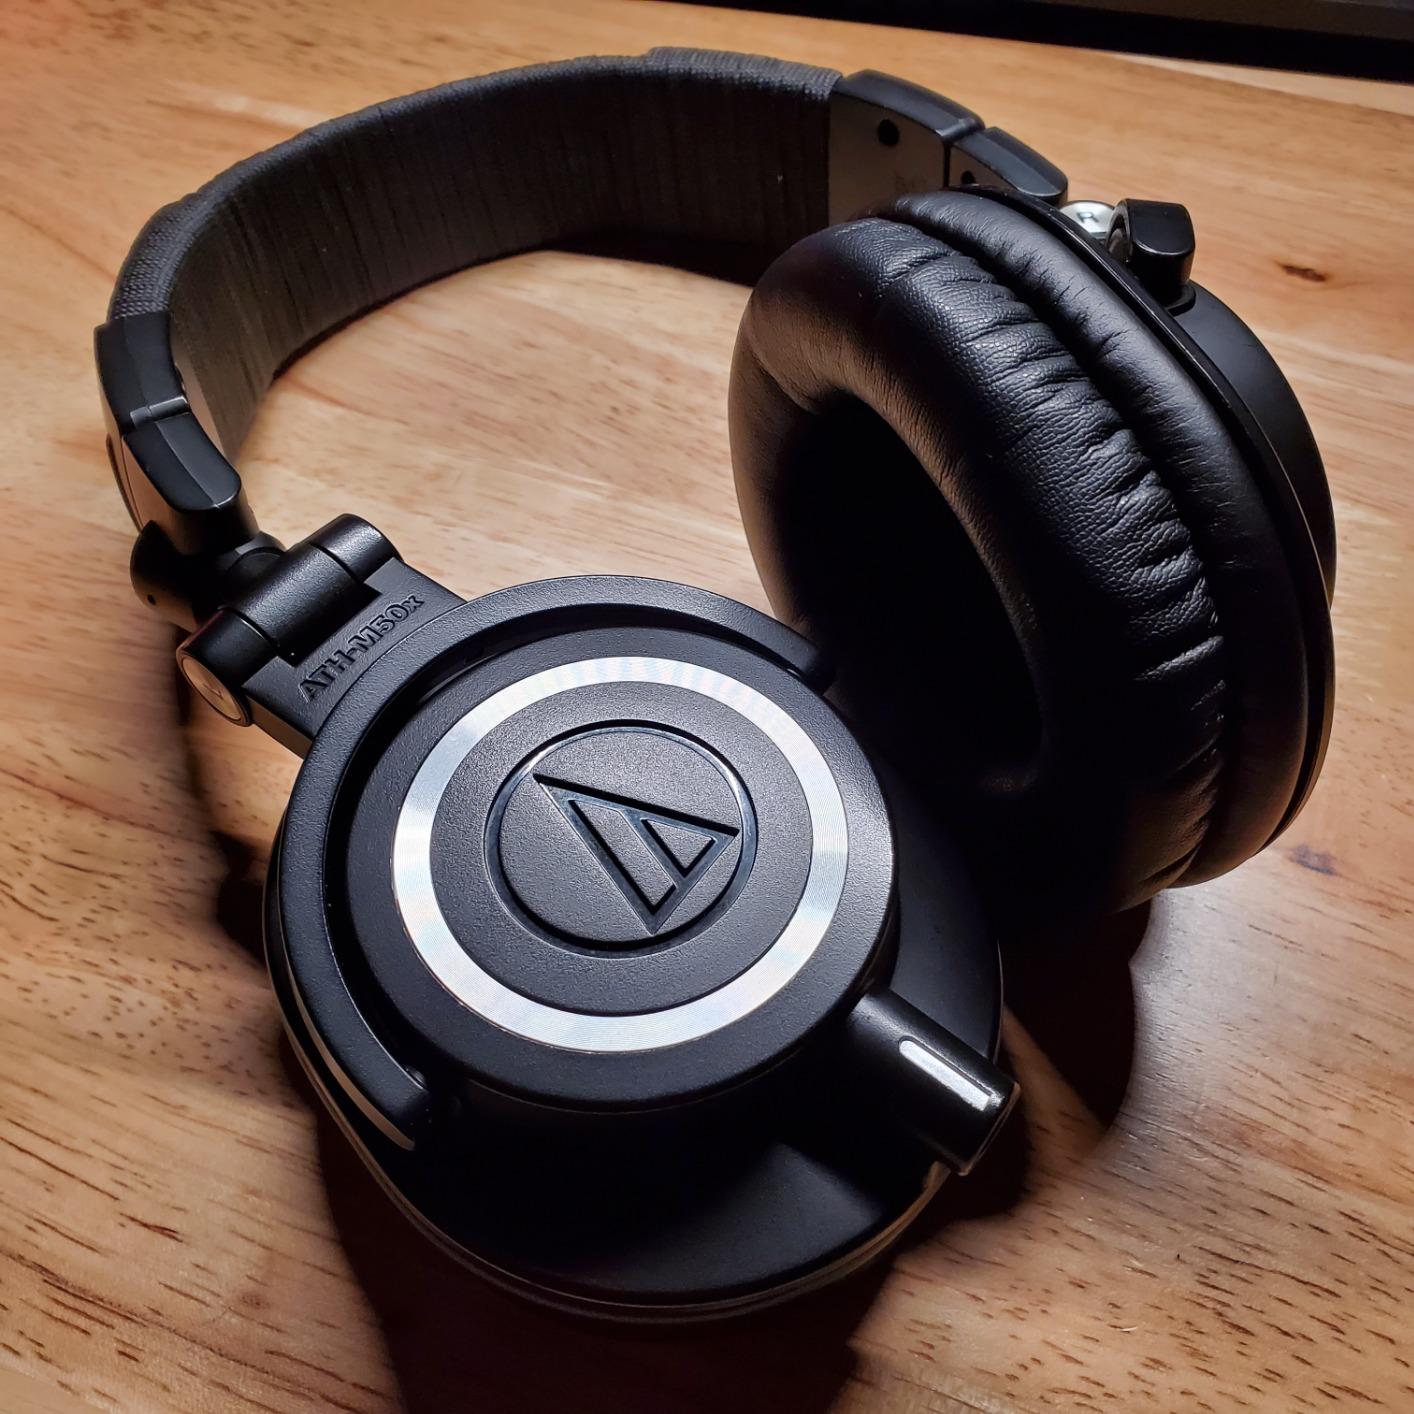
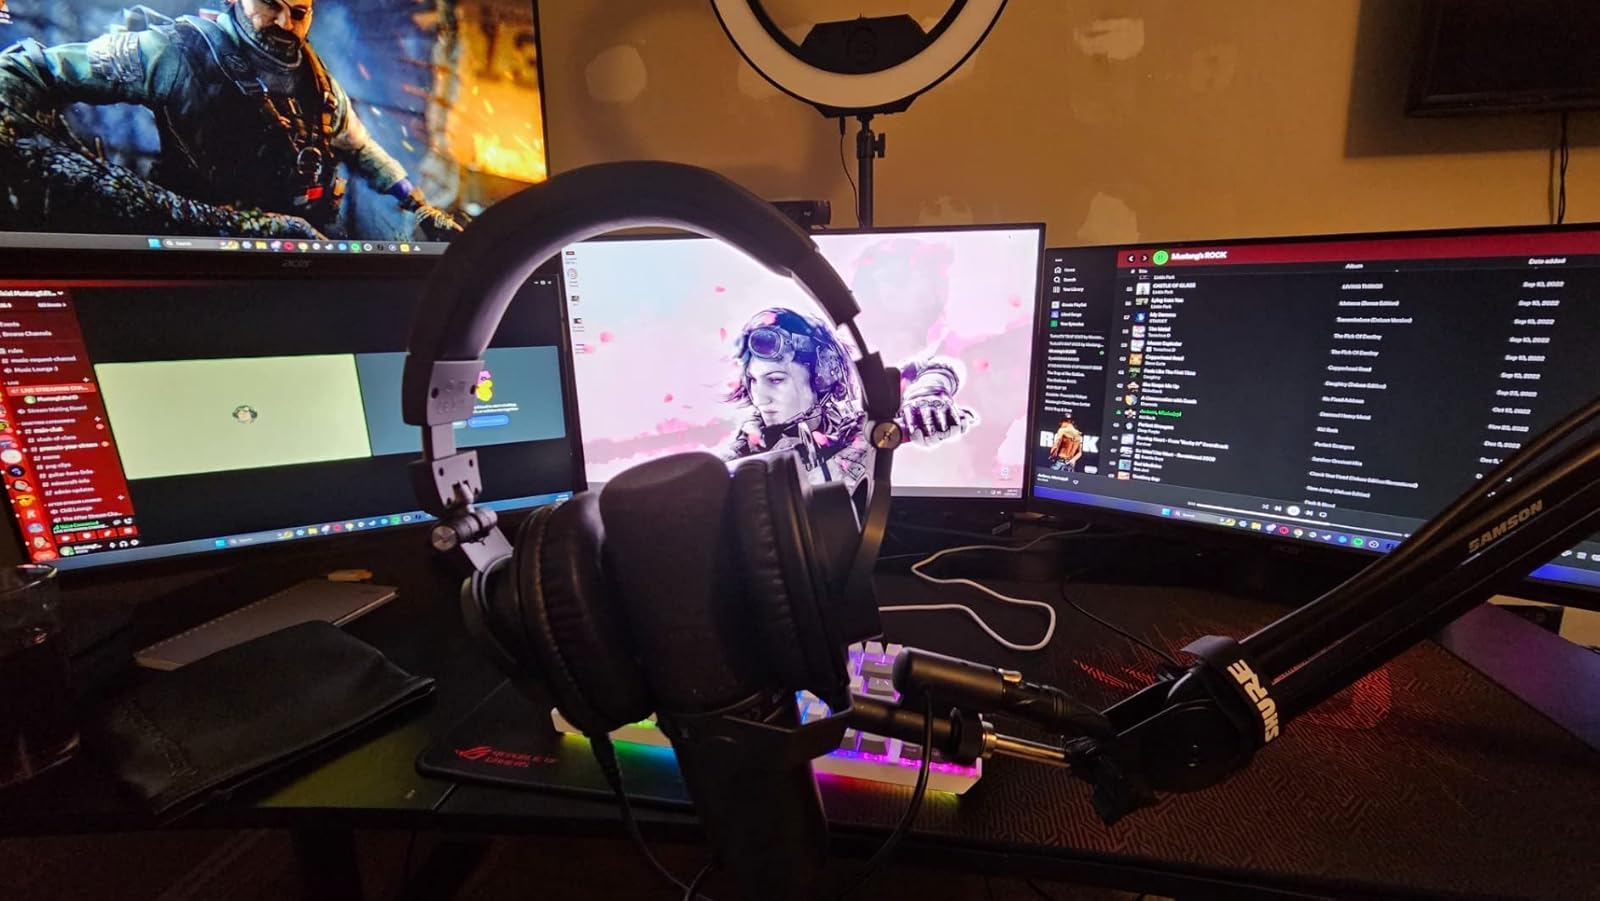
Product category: headphones
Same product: no